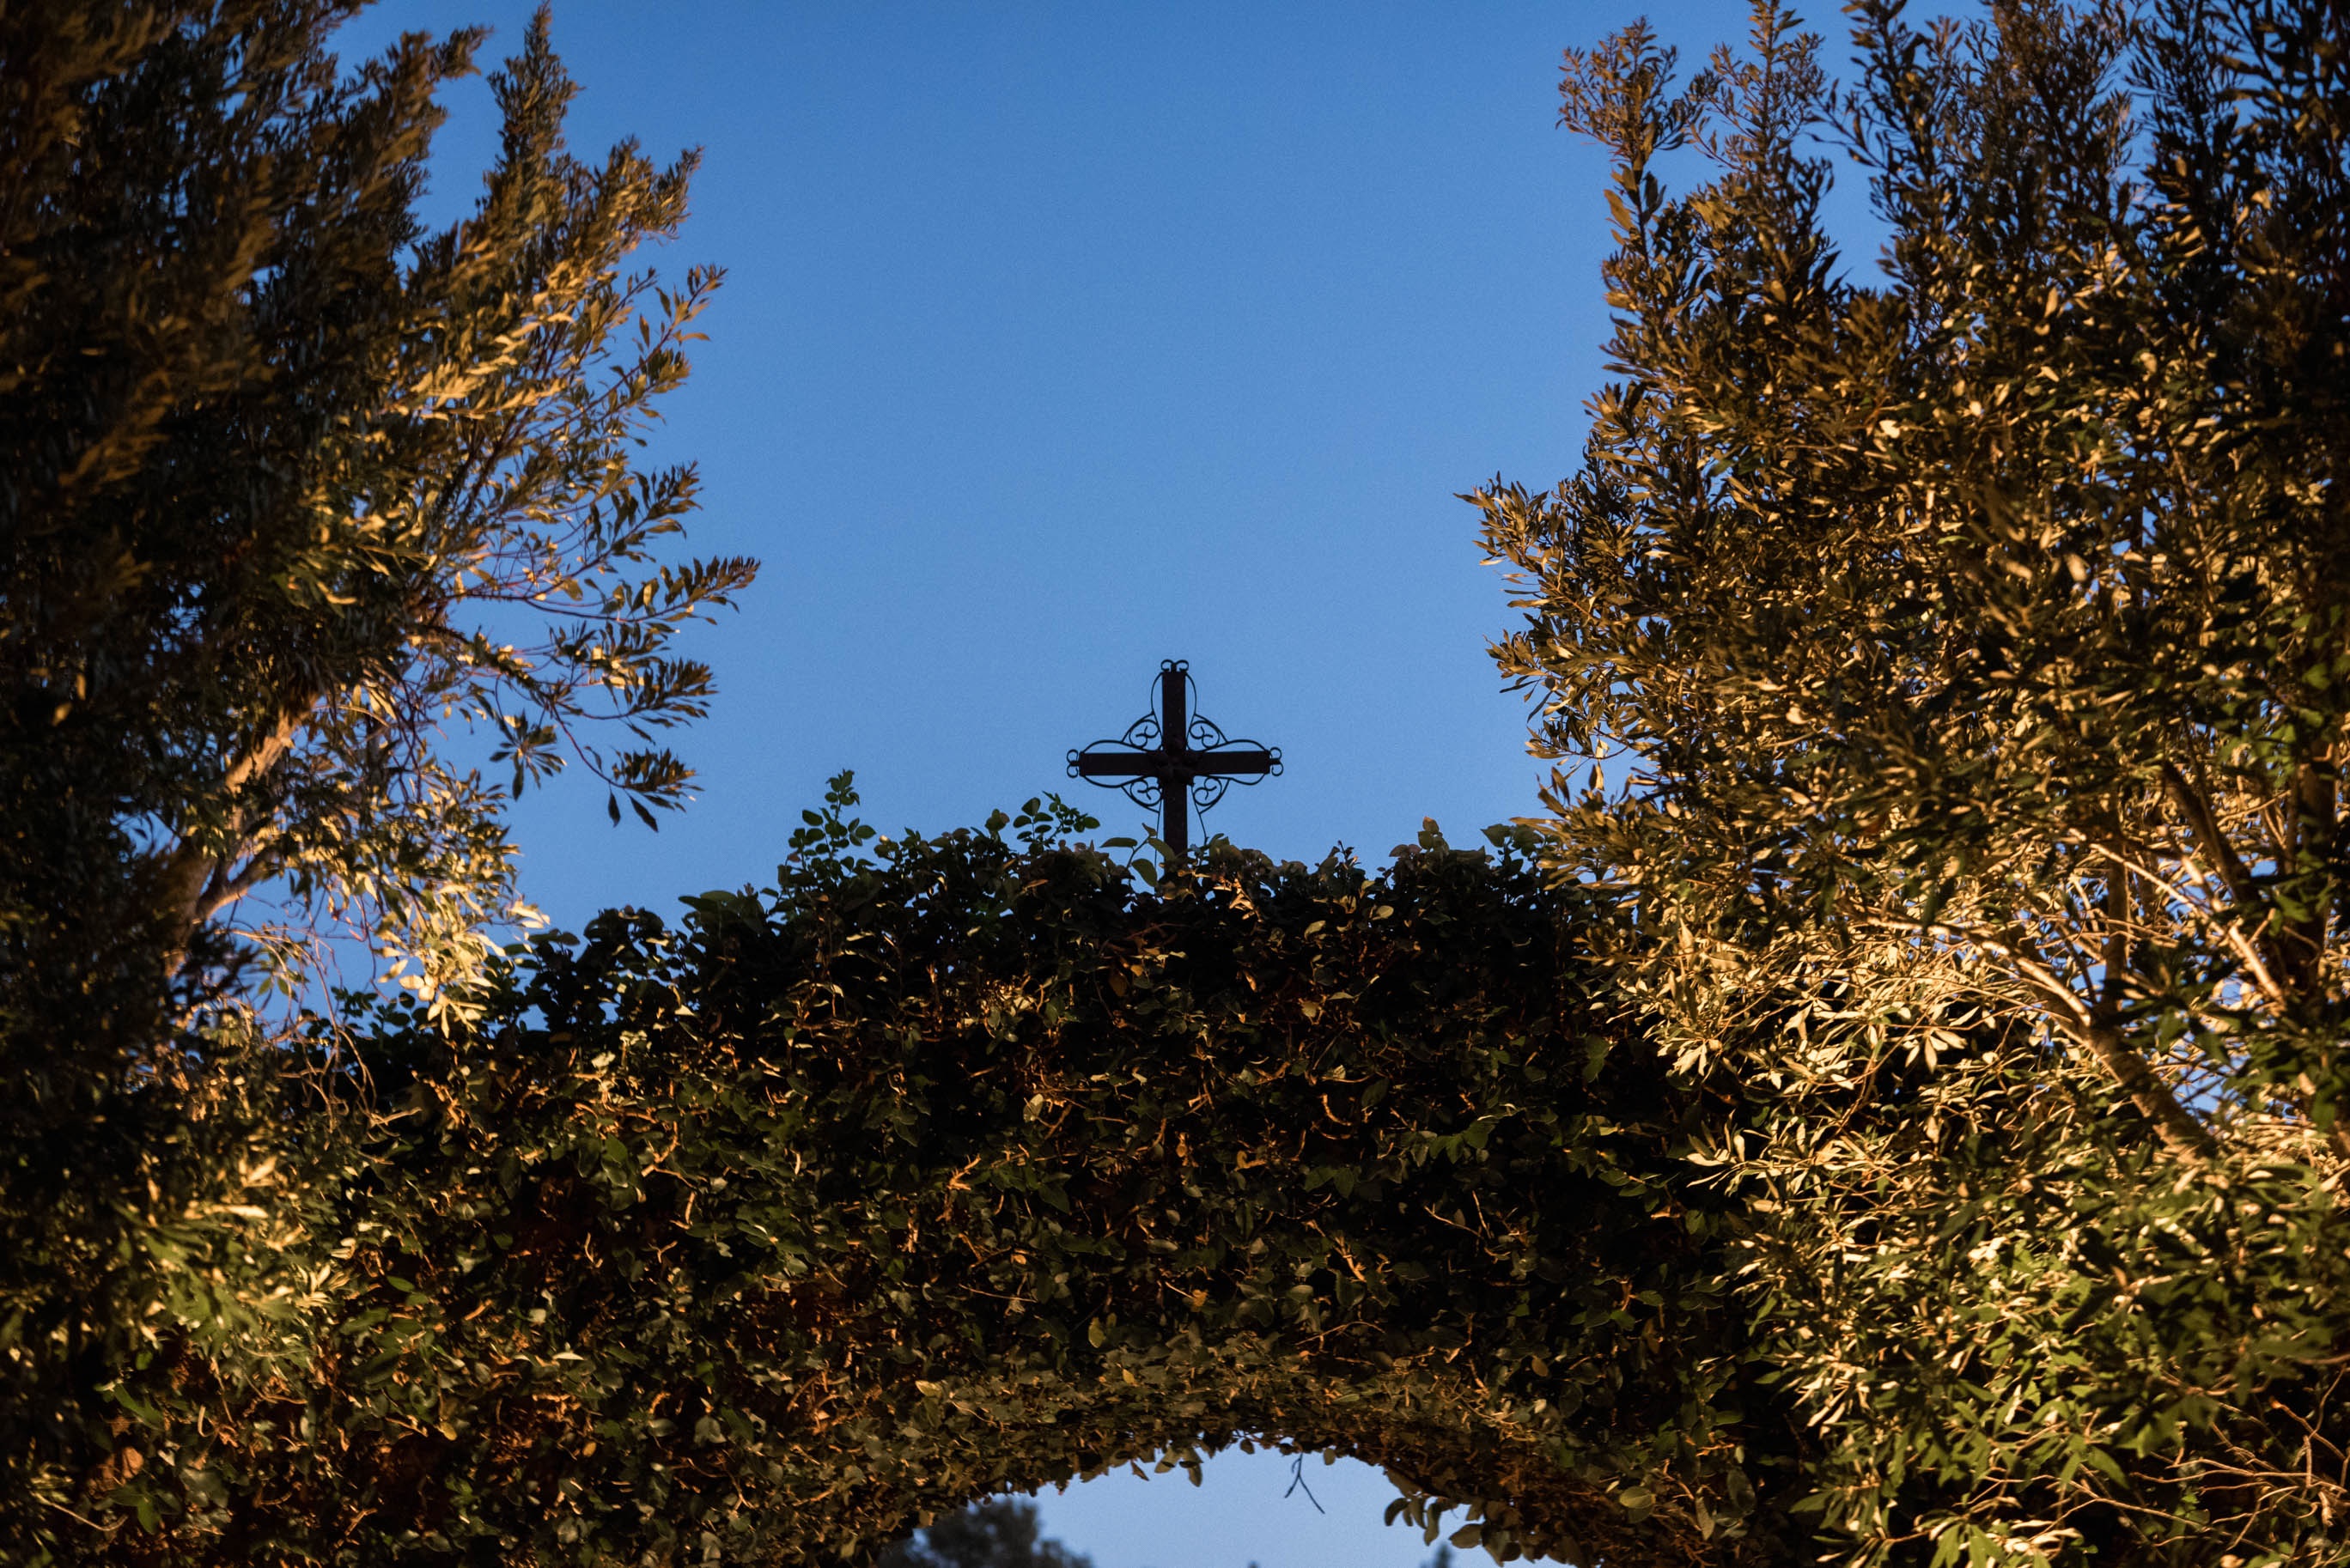
tree, nature, forest, wilderness, branch, mountain, winter, plant, sky, trail, sunlight, morning, leaf, flower, evening, reflection, autumn, season, woodland, woody plant